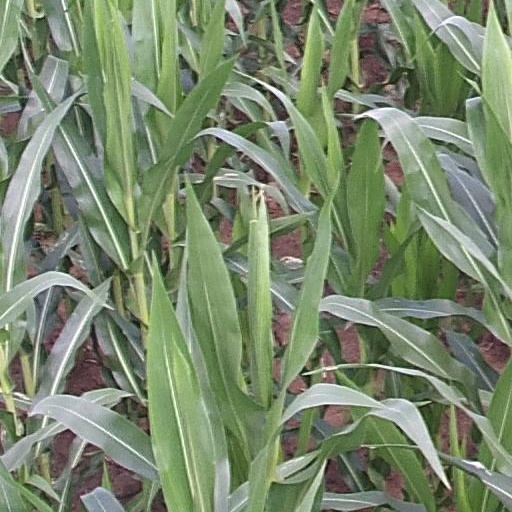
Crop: maize; corn